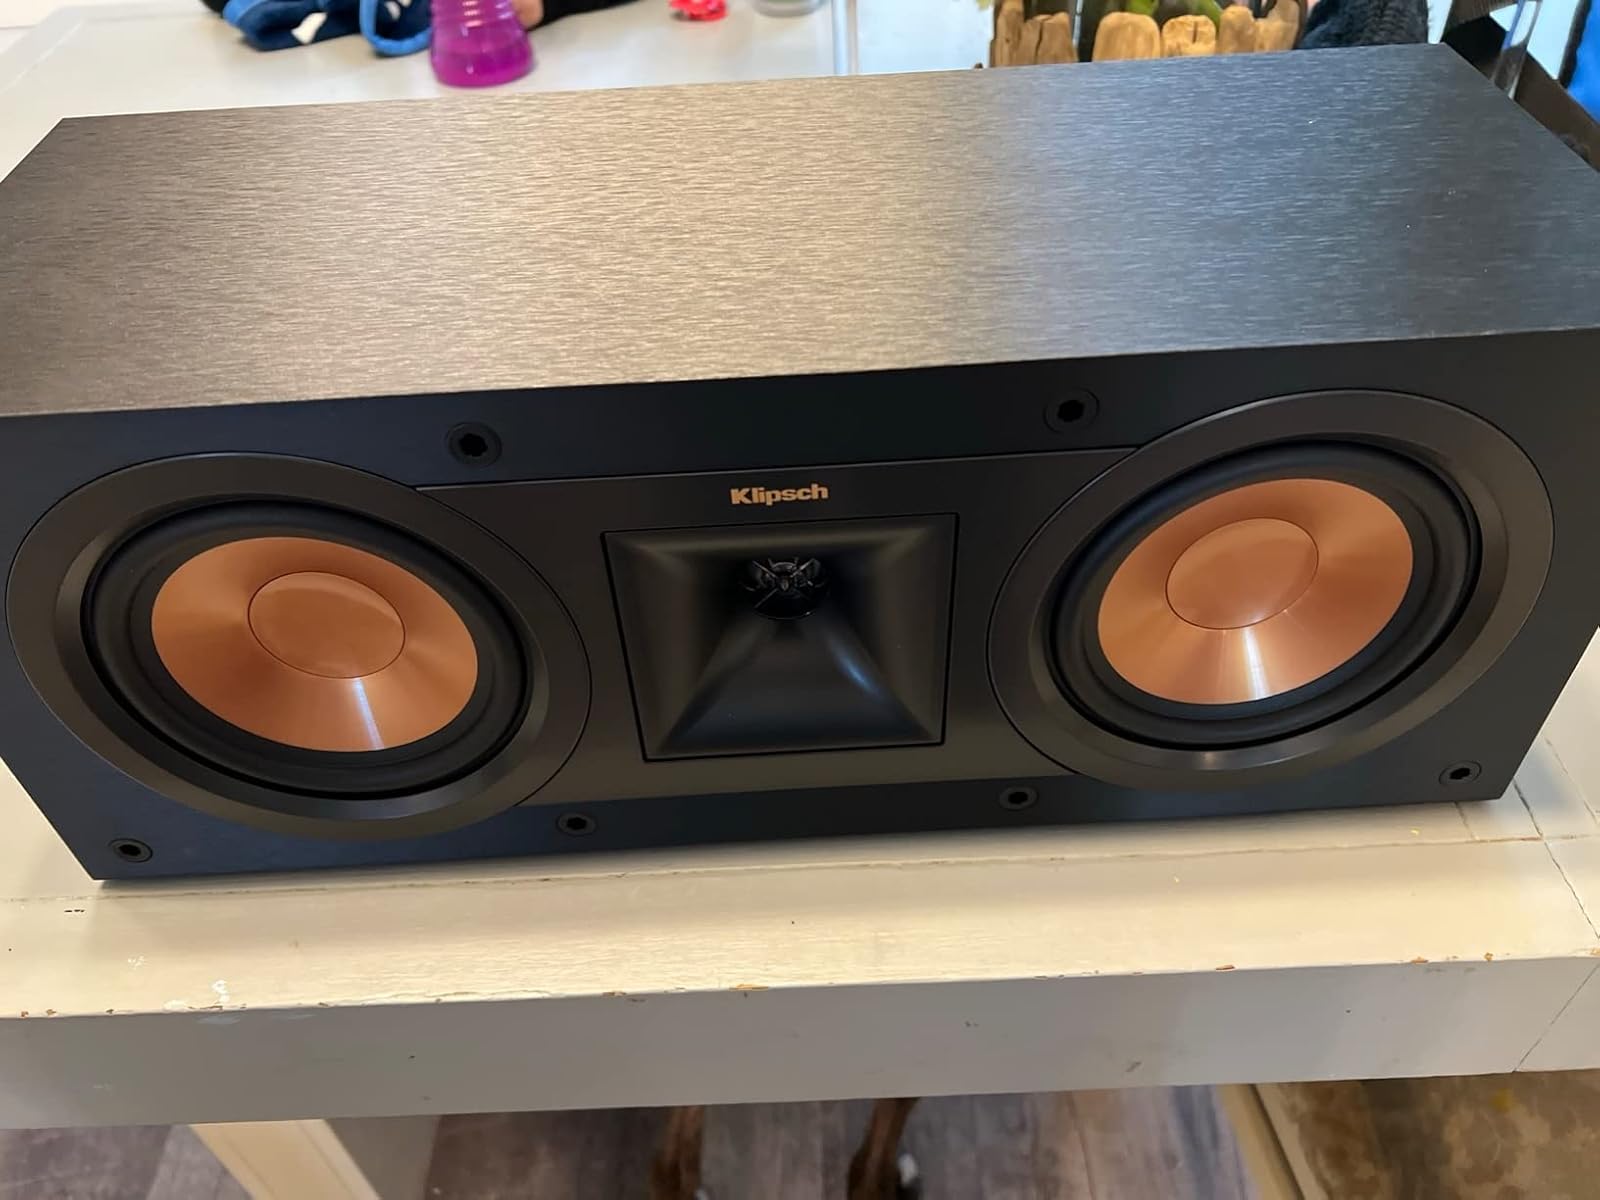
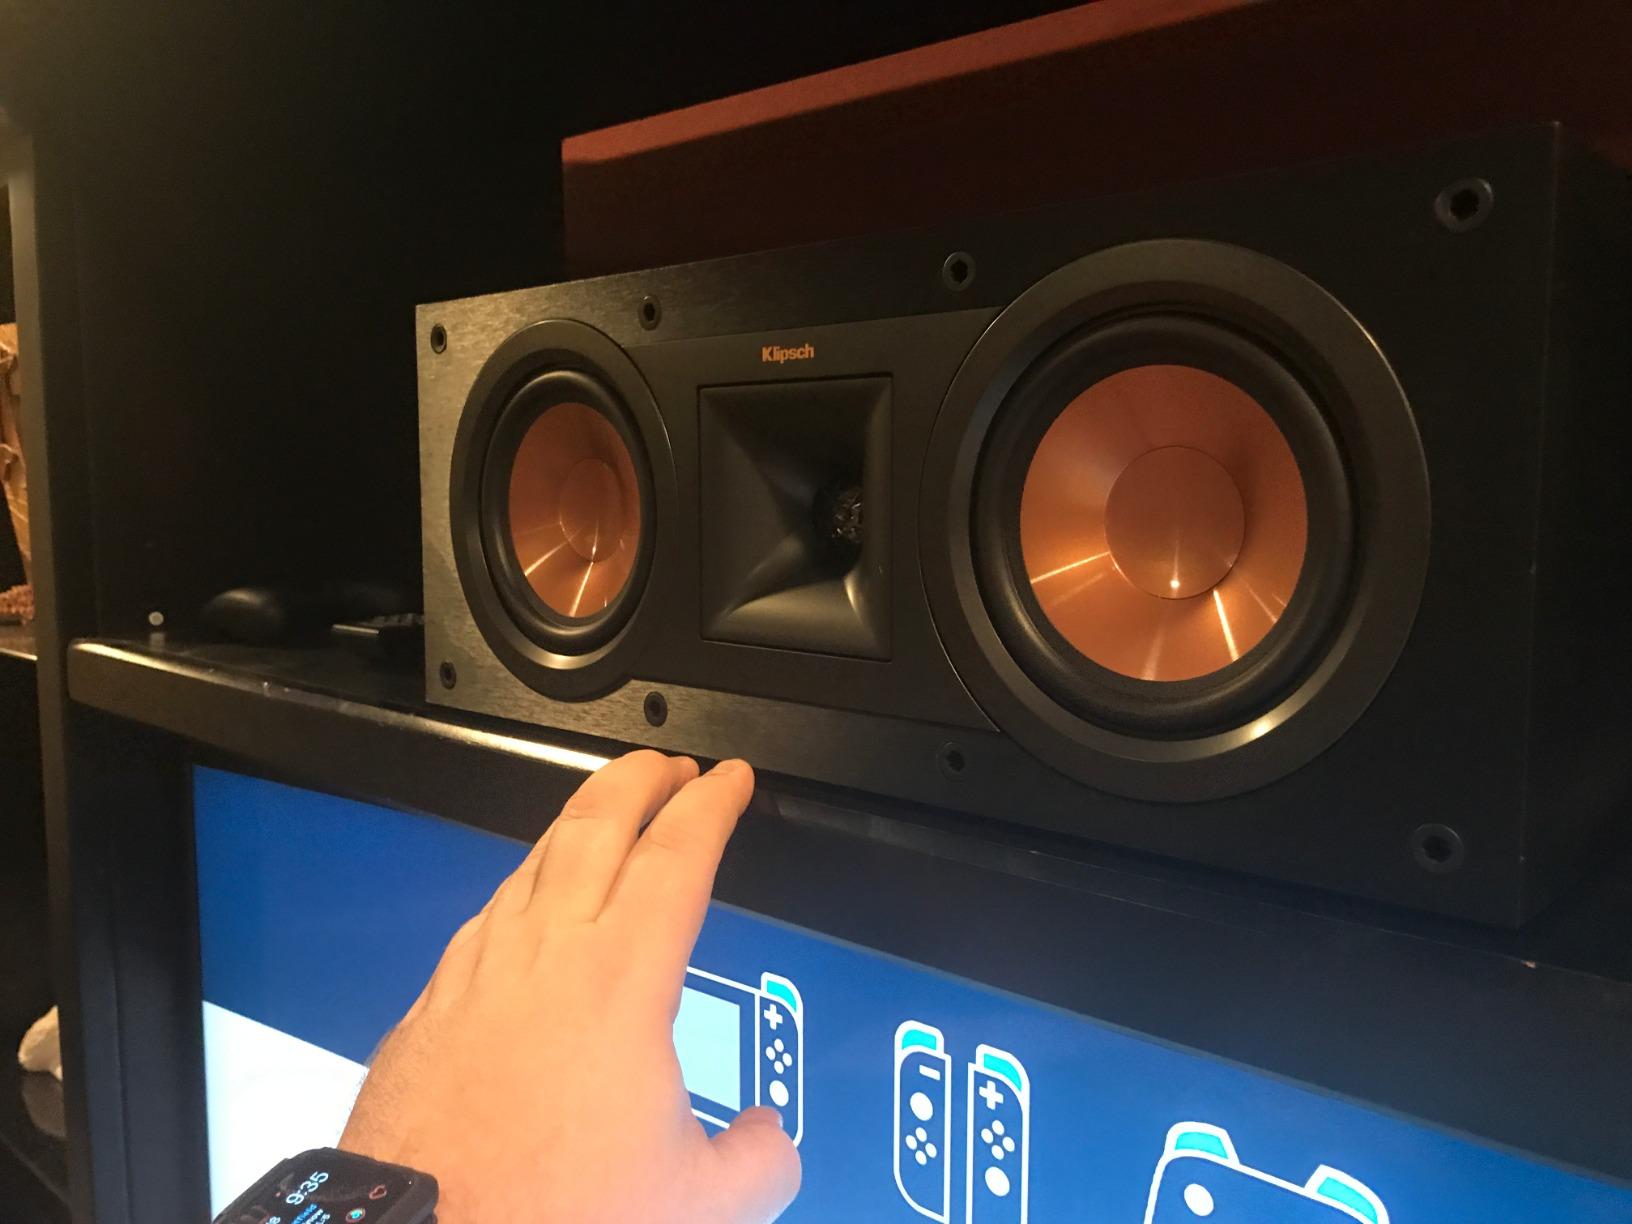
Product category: speaker
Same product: yes